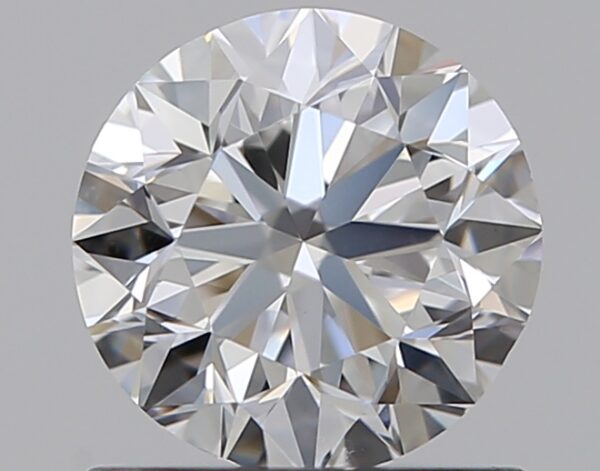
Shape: round
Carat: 0.8
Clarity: VS1
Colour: D
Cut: VG
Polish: EX
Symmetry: VG
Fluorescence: F
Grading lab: GIA
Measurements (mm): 5.79 x 5.87 x 3.73